Shell to Sea

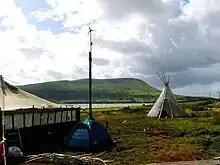
Rossport Solidarity Camp, Rossport, February 2007

The Rossport Solidarity Camp was originally set up on 'Rossport 5' Philip McGrath's land in early July 2005. The site of the camp was on the proposed pipeline route. Set up at the request of local people who sought outside support in their campaign against the gas project, it houses national and international activists. In Spring 2006, the camp was set up again close to the beach at Glengad near the 'landfall' for Shell's proposed pipeline. Mayo County Council evicted the camp and it closed in December 2007. Since then the "camp" has been organised from the Rossport Solidarity House in Pollathomas. On Saturday 16 August 2008, the camp was set up afresh with two large tents. In August 2008, camp members picketed the Shell compound near the beach at Glengad. It organises informational weekends etc. In the same month they organised a beach party weekend to highlight the Glengad beach landfall site. In June 2009, about 40 Gardaí were stationed below the Camp to prevent activists from accessing either the beach or the sea.